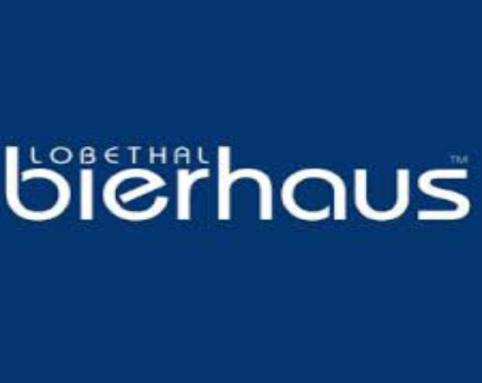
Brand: lobethal bierhaus
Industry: Food